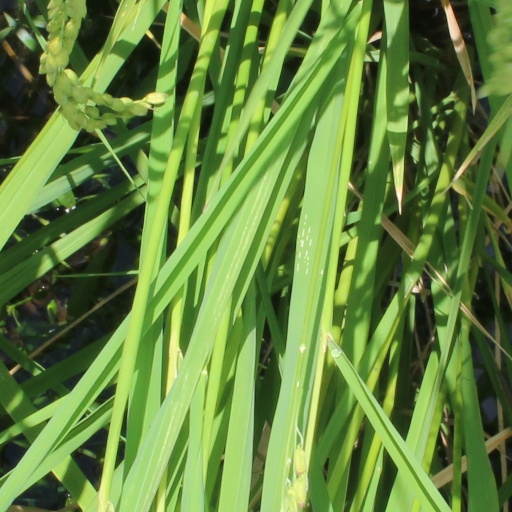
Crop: rice